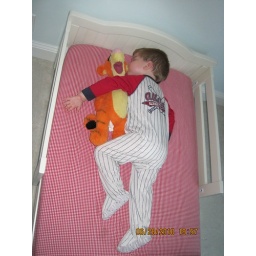
crashed out in my big boy bed